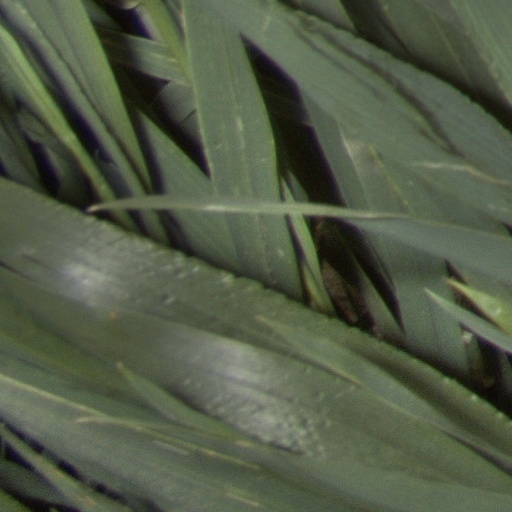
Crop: wheat